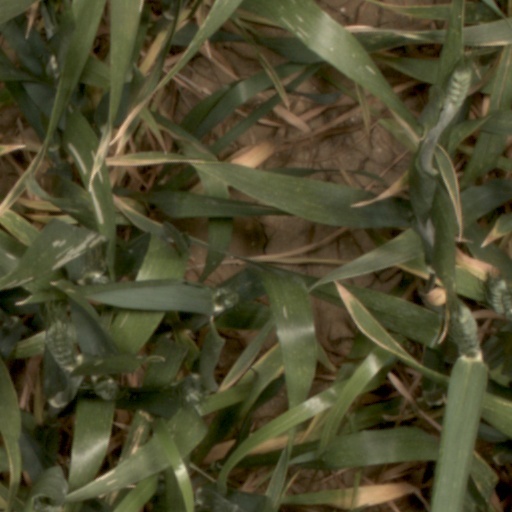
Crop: wheat